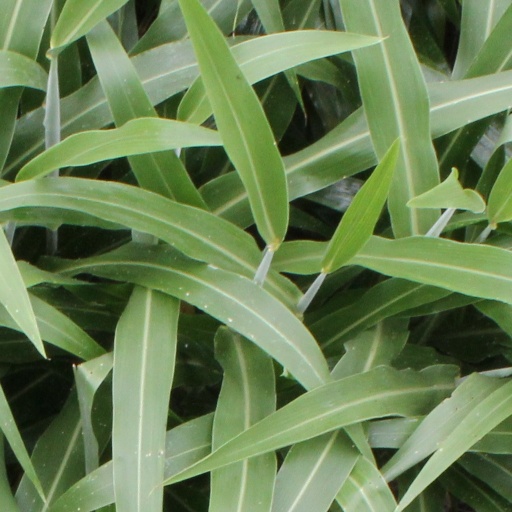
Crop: sorghum